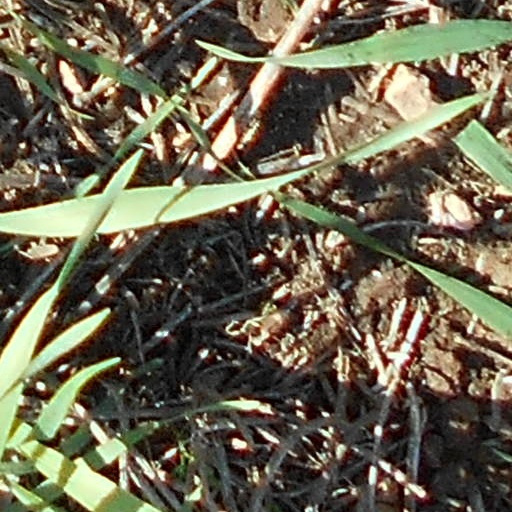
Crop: wheat